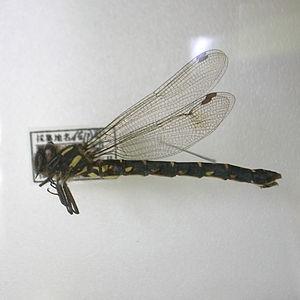
Les épiophlébioptères sont des insectes de l'ordre des odonates. Ils constituent avec les anisoptères l'un des 2 infra-ordres actuels des épiproctophores.